Buccaneer 18

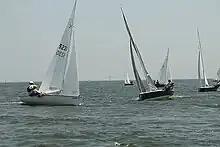
Buccaneer sailboats racing

The type is supported by a type club, the Buccaneer 18 Class Association, that regulates the boat design and holds races.